Gurpurb

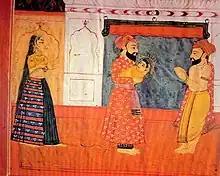
Depiction of Guru Nanak's birth from a Janamsakhi painting. The painting shows the Muslim midwife Daultan, Mehta Kalu (Guru Nanak's father) holding baby Nanak, and lastly Pandit Hardayal

The birthday of Guru Nanak, the founder of the Sikh religion, comes in the month of November, but the date varies from year to year according to the lunar Indian calendar. The birthday celebrations last three days. Generally two days before the birthday, Akhand Path is performed in the Gurdwaras. One day before the birthday, a procession is organised which is led by the Panj Piare and the Palki (Palanquin) of Guru Granth Sahib and followed by teams of singers singing hymns, brass bands playing different tunes, 'Gatka' (martial art) teams show their swordsmanship, and processionists singing the chorus. The procession passes through the main roads and streets of the town which are covered with buntings and decorated gates and the leaders inform the people of the message of Guru Nanak. On the anniversary day, the programme begins early in the morning at about 4 or 5 am with the singing of Asa di Var (morning hymns) and hymns from the Sikh scriptures followed by Katha (exposition of the scripture) and lectures and recitation of poems in praise of the Guru. The celebrations go on till about 2 pm.